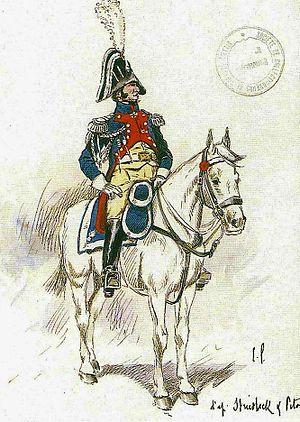
Colonel de la gendarmerie d'élite de la Garde impériale.
La gendarmerie d'élite est un corps de gendarmerie créée en 1801 par Napoléon Bonaparte et en service dans l'armée française jusqu'en 1815. Incorporée en 1803 à la Garde consulaire, elle conserve son appellation à l'avènement du Premier Empire au sein de la nouvelle Garde impériale.